Twitter use by Donald Trump

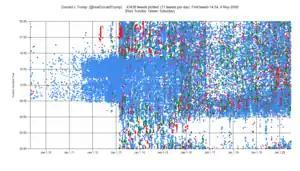
Trump's tweet activity from his first tweet in May 2009 until June 2020

Donald Trump's use of social media attracted worldwide attention since he joined Twitter in May 2009. Over nearly twelve years, Trump tweeted around 57,000 times, including about 8,000 times during the 2016 election campaign and over 25,000 times during his presidency. The White House said the tweets should be considered official statements. When Twitter banned Trump from the platform in January 2021 during the final days of his first term, his handle @realDonaldTrump had over 88.9 million followers.